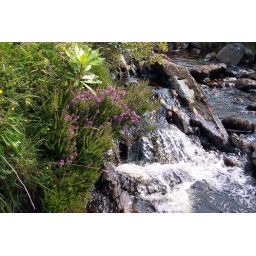
Running water near stone bridge, Poisoned glen